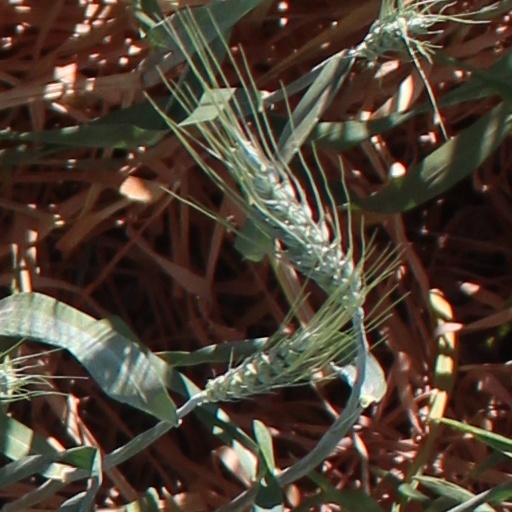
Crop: wheat